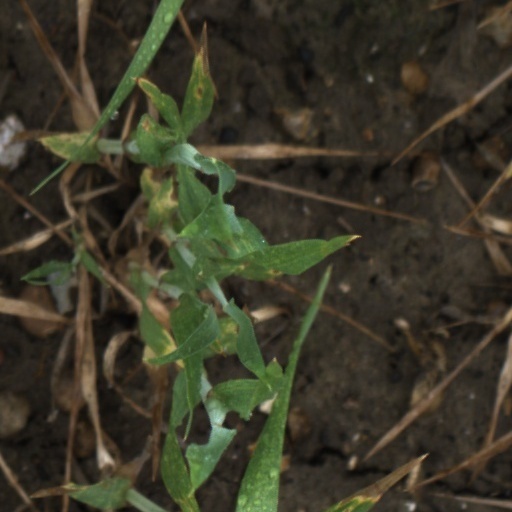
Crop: wheat